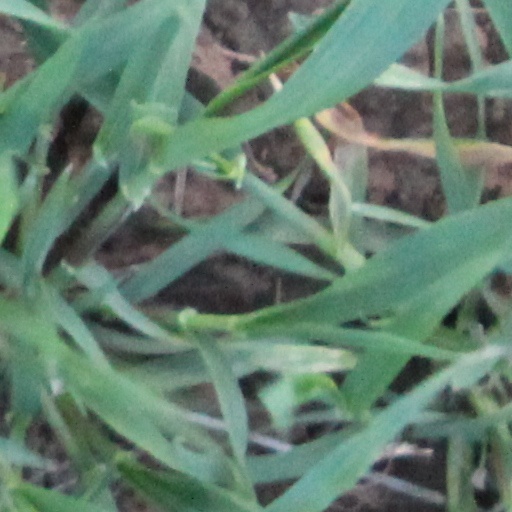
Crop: wheat